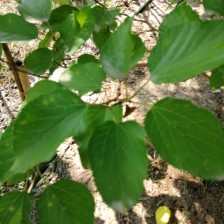
Variety: WhiteKing